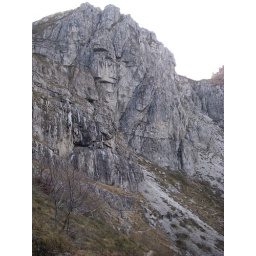
Having found their way through the woods our heroes are blocced by a tower of rock with shear walls.